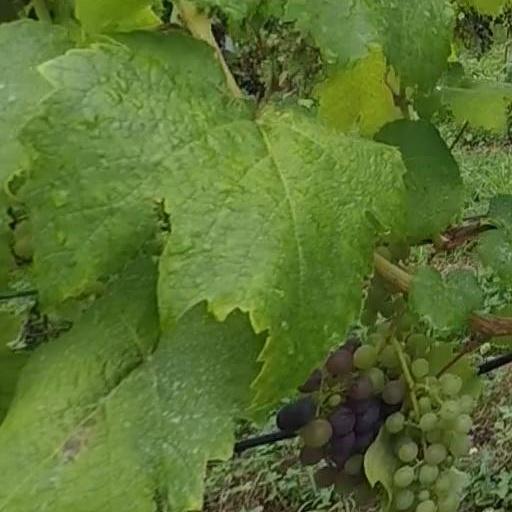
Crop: grape